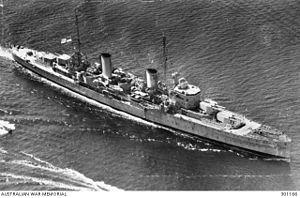
Cette liste dresse les plus grandes catastrophes maritimes pendant la Seconde Guerre mondiale au regard du nombre de victimes. Du fait de son contexte, une Seconde Guerre mondiale sanguinaire entachée de nombreux drames, ces catastrophes resteront longtemps quasi ignorées.
Le HMAS Perth est un croiseur léger de la Royal Navy ayant servi entre 1934 et 1939 sous le nom de HMS Amphion, puis revendu à la Royal Australian Navy pour un service entre 1939 et 1942.
La classe Leander est une classe de croiseurs légers construits pour la Royal Navy au début des années 1930, ils servent durant la Seconde Guerre mondiale. Trois navires servent dans la Royal Australian Navy durant ce conflit.